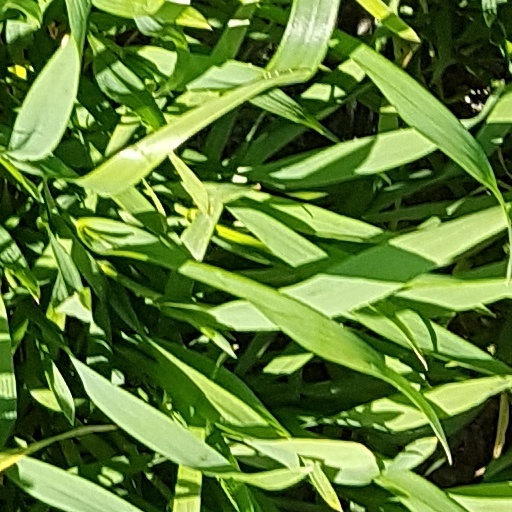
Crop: wheat